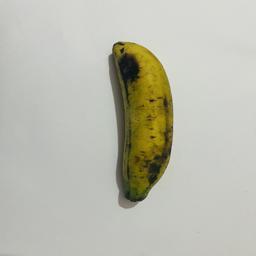
Banana variety: Bangla Kola